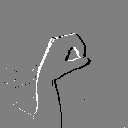
ASL letter: o